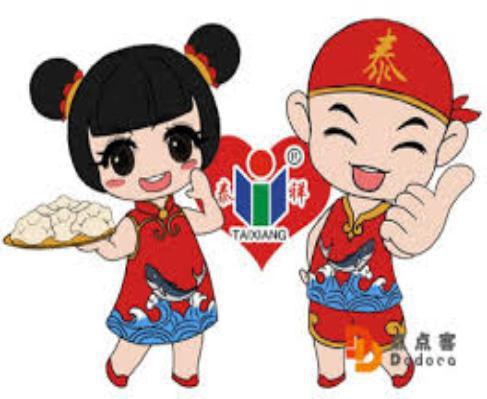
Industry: Food